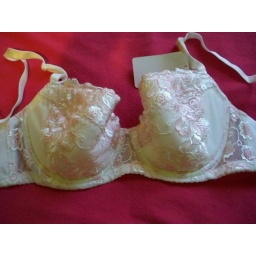
Pink and white flower lace on a white backgroundLight padding, adjustable straps, two clasps in backSizes are 32 or 34